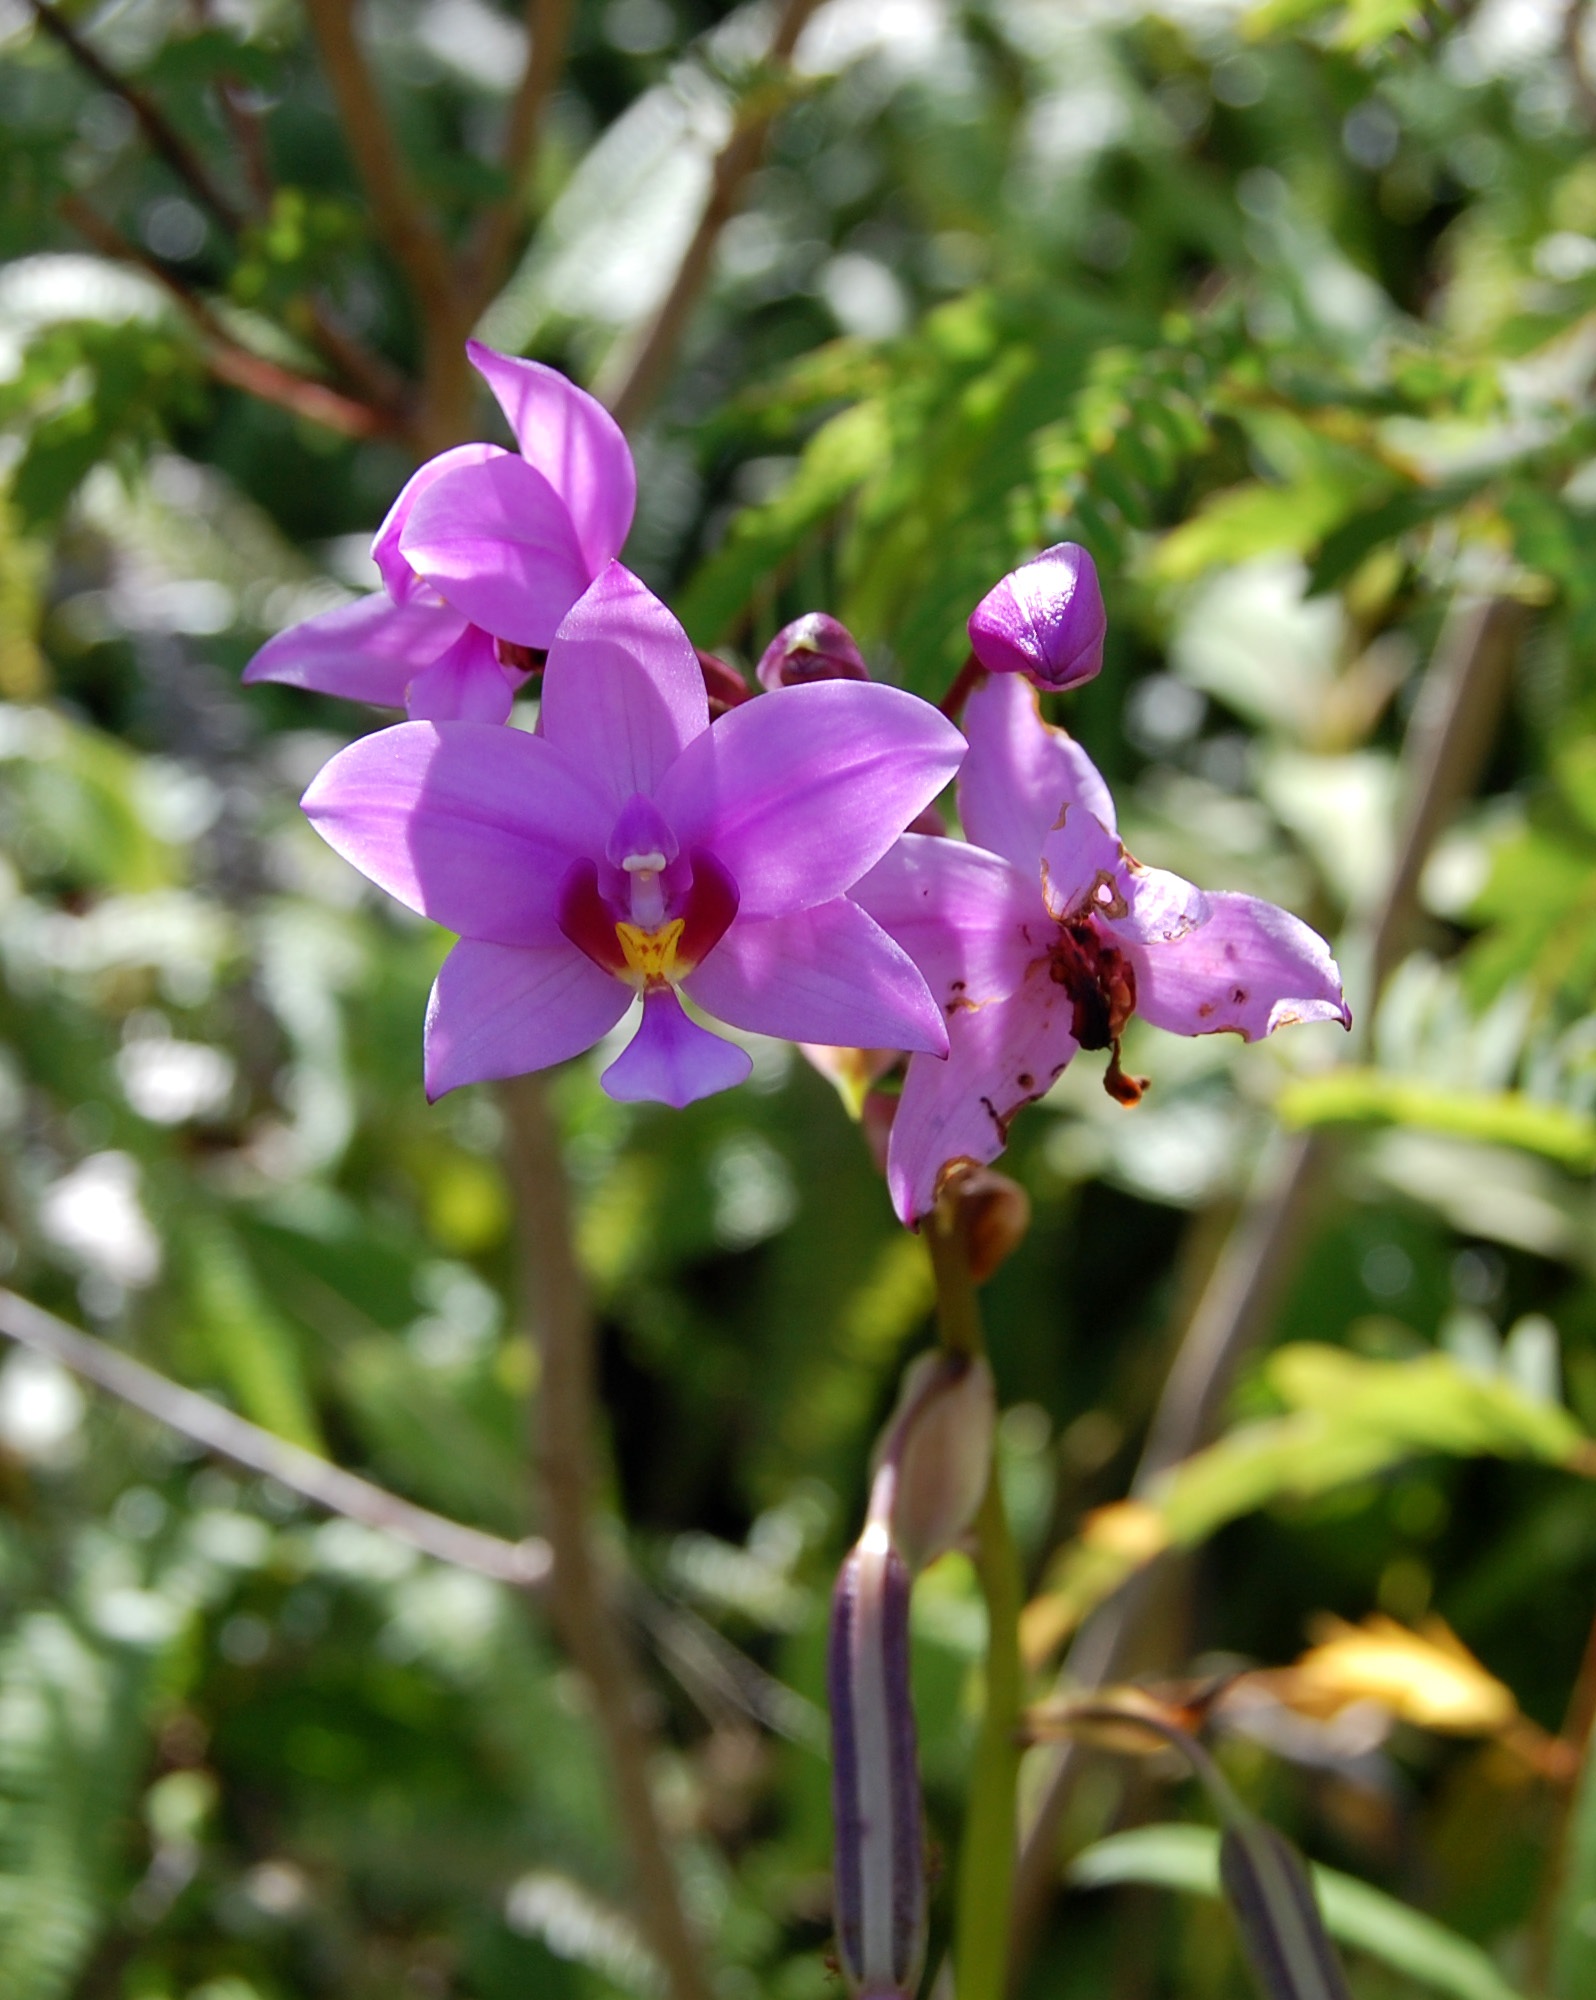
nature, blossom, plant, flower, botany, garden, flora, orchid, wildflower, flowers, flowering plant, land plant